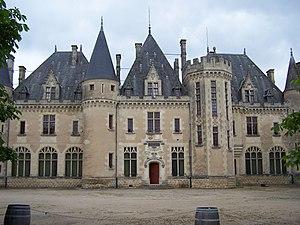
Château de Montaigne, façade est, cour intérieure, à Saint-Michel-de-Montaigne, Dordogne, France Object location44°
Le château de Montaigne se situe sur la commune de Saint-Michel-de-Montaigne, dans le département français de la Dordogne. C'est une maison forte du XIVᵉ siècle, qui fut la demeure familiale du philosophe et penseur de la Renaissance, Michel de Montaigne. La Tour de la librairie est classée Monument historique par arrêté du 28 mars 1952 alors que le reste du château est inscrit par arrêté du 29 octobre 2009.
Saint-Michel-de-Montaigne est une commune française située dans le département de la Dordogne, en région Nouvelle-Aquitaine.
Les lieux de mémoire littéraires, dans l'acception ordinaire de l'expression, moins large que la définition adoptée par Pierre Nora, désignent les lieux marqués par le souvenir d'une présence d'un écrivain ou d'un événement lié à la littérature.